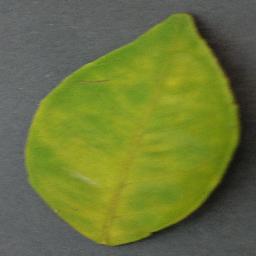
Label: Orange___Haunglongbing_(Citrus_greening)